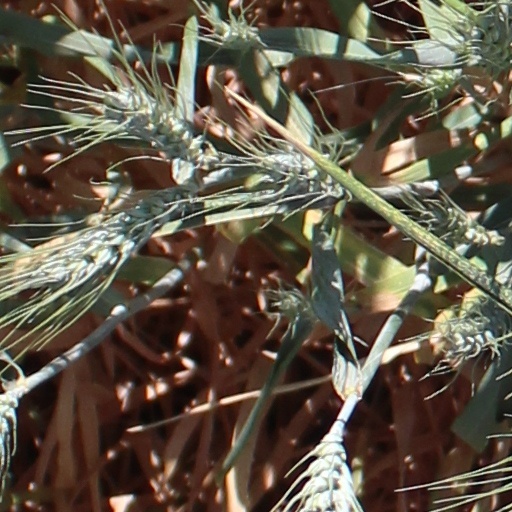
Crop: wheat